Varsha Usgaonkar

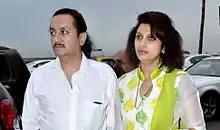
Usgaonkar with husband Ajay Sharma in 2014

In 1996, she reunited with Aditya Pancholi for K. C. Bokadia’s "Muqadama", though the film failed to make an impact at the box office. During the later part of the decade, she appeared in several films, though most did not garner significant attention. Notable among them were the comedy "Bayko Chukli Standvar" (1998), a role she reprised over a decade later in its 2010 remake "Bayko Zali Gayab"; Mahesh Kothare’s "Dhangad Dhinga" (1999); and "Ladhaai" (1999), in which she played a strong-willed female protagonist. She won her third State Award and earned a Filmfare Marathi nomination for Best Actress for the 1998 drama "Paij Lagnachi", in which she portrayed a bold and confident young woman from a wealthy background who thrives on challenges. She was also seen in the biographical drama "Dhyaas Parva," based on the life of Raghunath Dhondo Karve, a pioneer in promoting family planning and birth control in India, in which she portrayed Shakuntala Paranjpye, an acclaimed writer, actress, and noted social reformer.